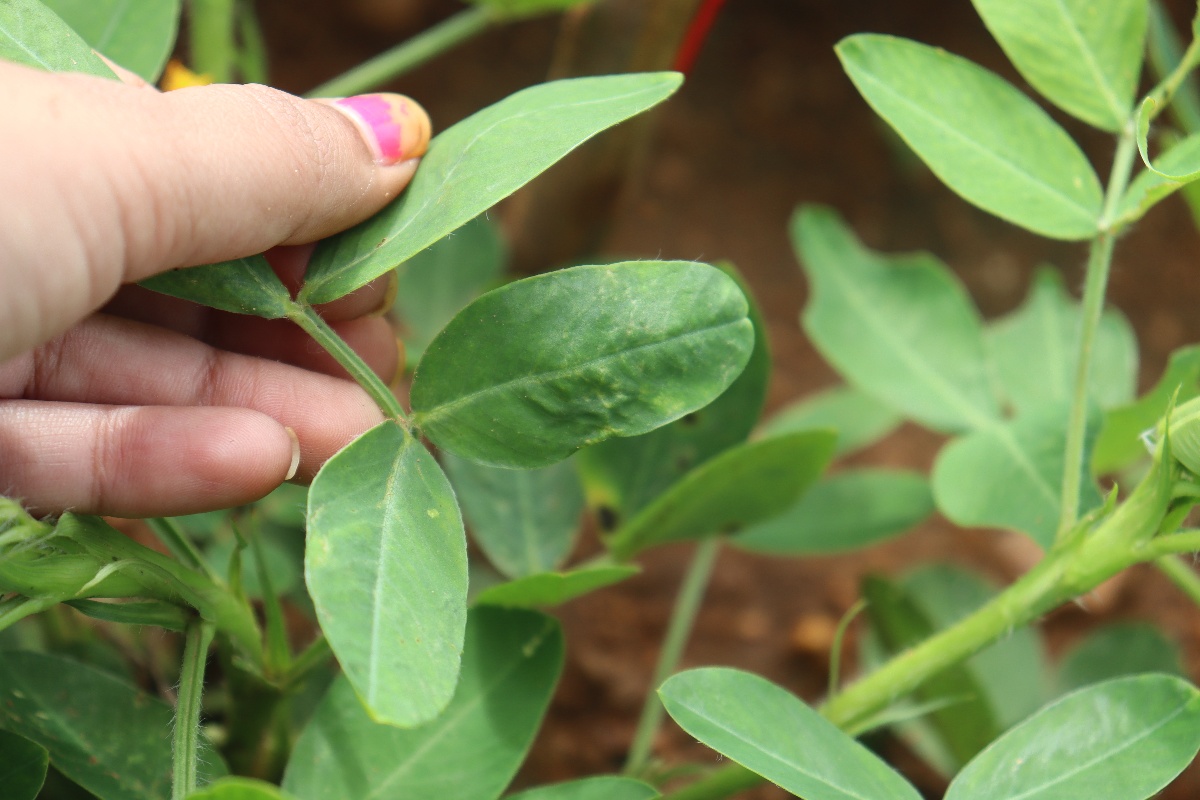
Label: early_leaf_spot